Daniil Trifonov

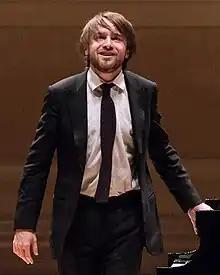
Trifonov at Carnegie Hall in 2017

Daniil Olegovich Trifonov (born 5 March 1991) is a Russian pianist and composer. Described by "The Globe and Mail" as "arguably today's leading classical virtuoso" and by "The Times" as "without question the most astounding pianist of our age", Trifonov's honors include a Grammy Award win in 2018 and the Gramophone Classical Music Awards' Artist of the Year Award in 2016. "The New York Times" has noted that "few artists have burst onto the classical music scene in recent years with the incandescence" of Trifonov. He has performed as soloist with such orchestras as the Boston Symphony Orchestra, Philadelphia Orchestra, New York Philharmonic, Cleveland Orchestra, Royal Philharmonic Orchestra, London Symphony Orchestra, Mariinsky Theatre Orchestra, Royal Concertgebouw Orchestra, Berlin Philharmonic, San Francisco Symphony, Montreal Symphony Orchestra, Houston Symphony and the Munich Philharmonic, and has given solo recitals in such venues as Royal Festival Hall, Carnegie Hall, John F. Kennedy Center for the Performing Arts, Berliner Philharmonie, Théâtre des Champs-Élysées, Concertgebouw, and the Seoul Arts Center.